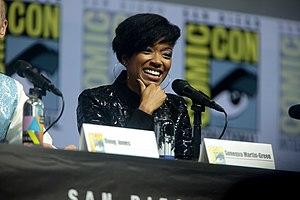
Sonequa Martin-Green, est une actrice américaine née le 21 mars 1985 à Russellville en Alabama.